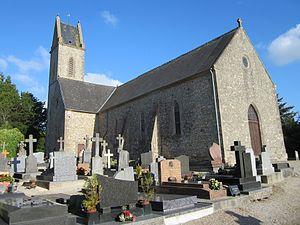
Eglise Notre-Dame des Anges de Ruffosses, fr:Saussemesnil
Saussemesnil ou Sauxemesnil ou Sauxemesnil-Ruffosses est une commune française, située dans le département de la Manche en région Normandie, peuplée de 884 habitants.